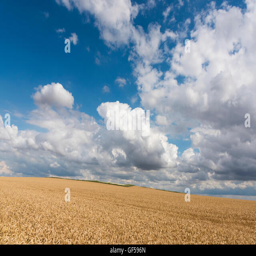
a landscape of wheat field with cumulus clouds and sunshine